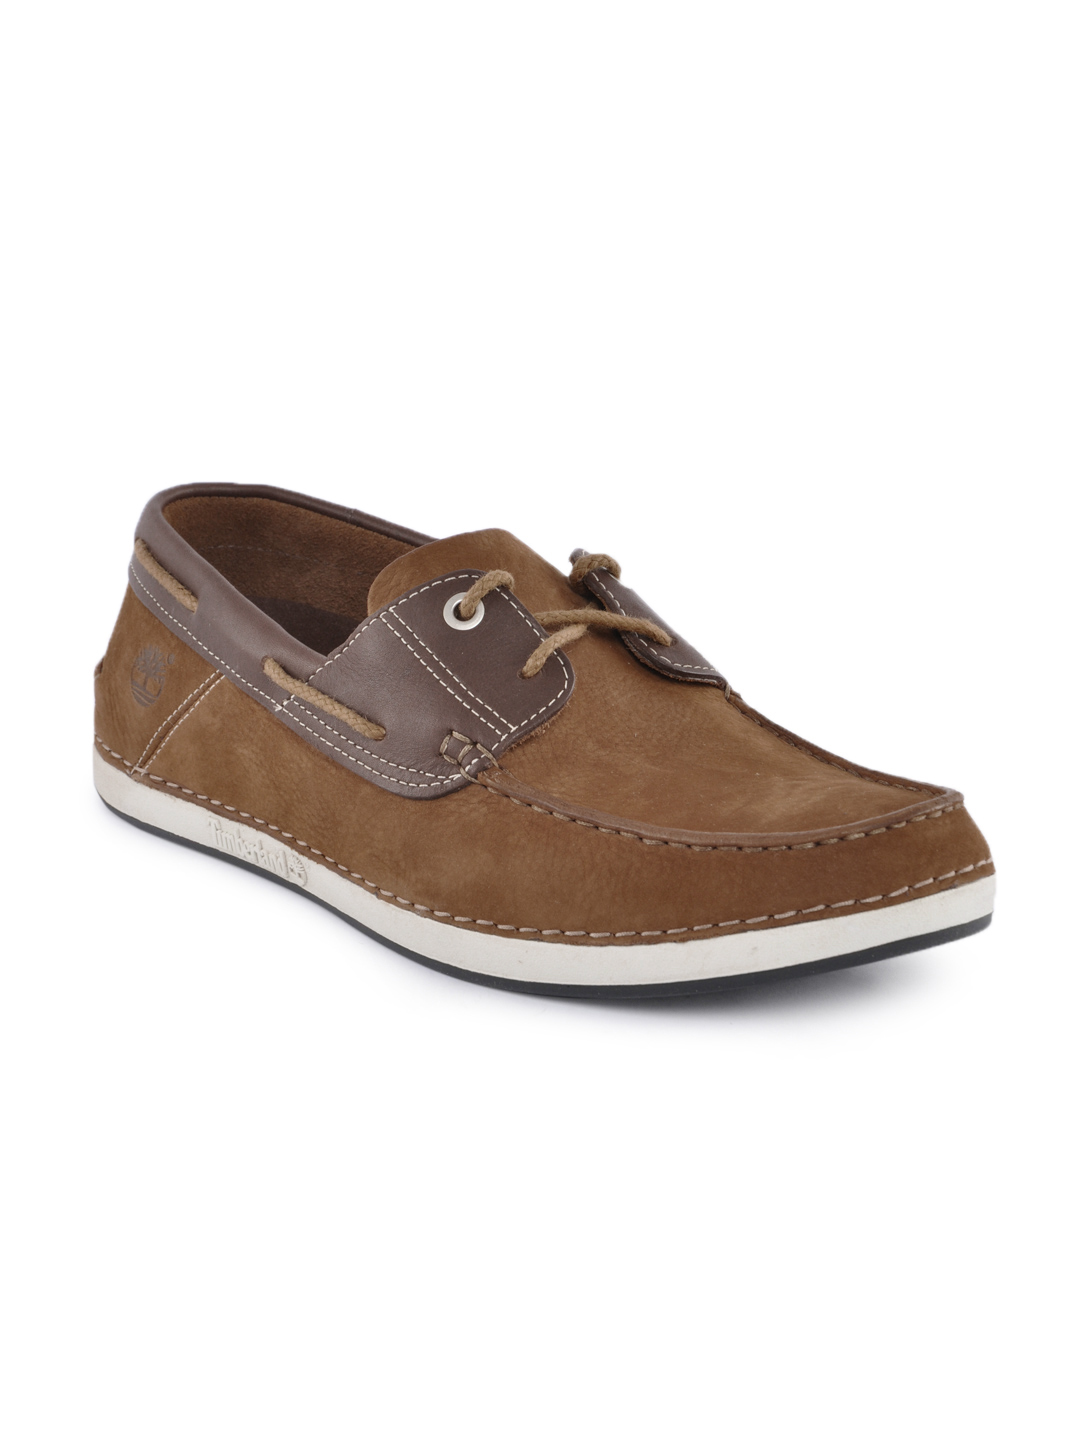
Timberland Men Brown Casual Shoes
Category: Footwear / Shoes / Casual Shoes
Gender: Men
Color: Brown
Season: Fall 2012
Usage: Casual